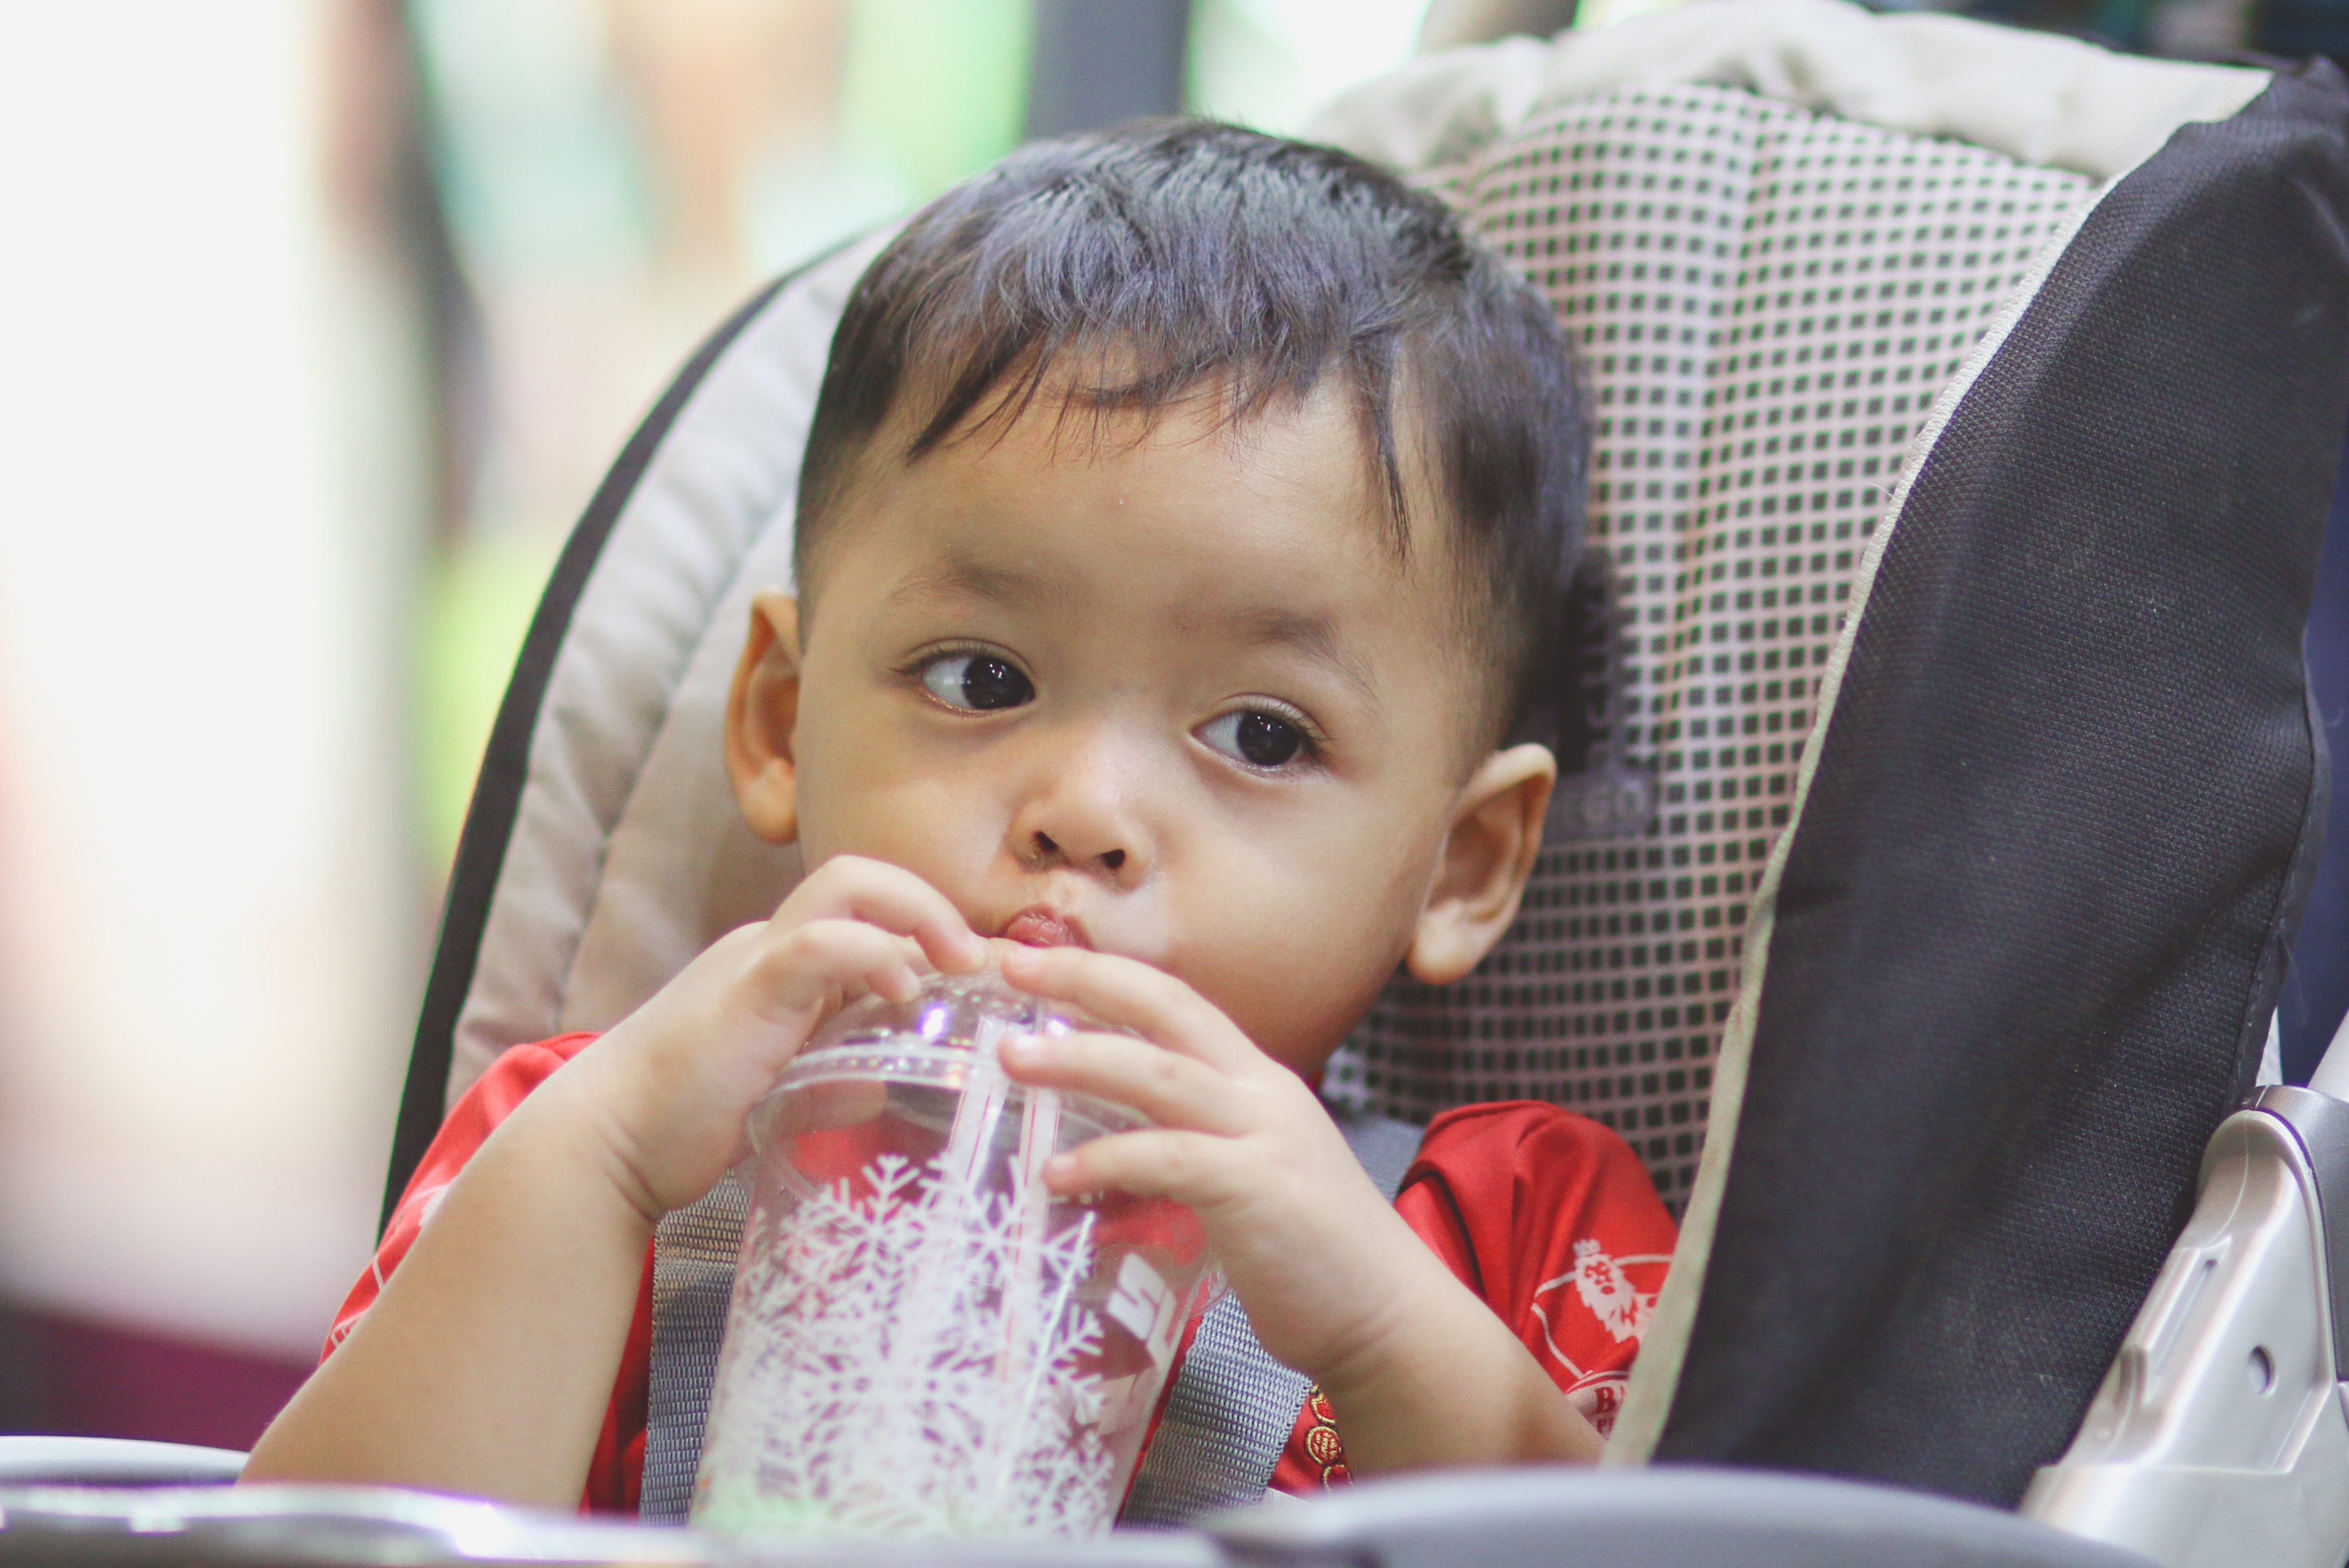
person, people, play, boy, kid, cup, child, eating, infant, toddler, drinking, skin, todler